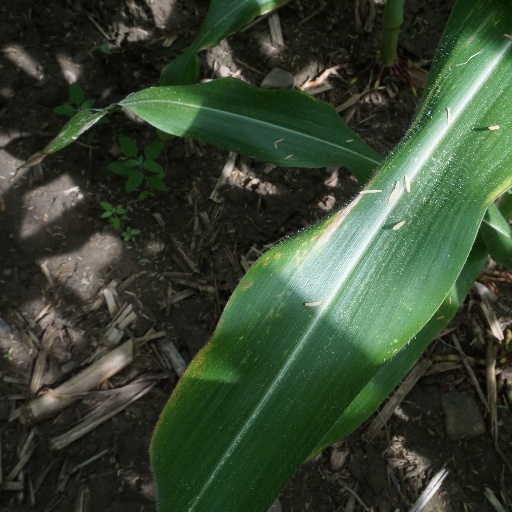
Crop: maize; corn